John Batchelor (illustrator)

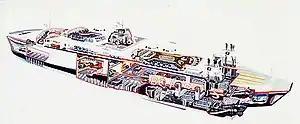
A cutaway illustration of a ferry by Batchelor, showing trademark shading effects, red infill on the "cut" surfaces, and detailing

John Henry Batchelor MBE (1936-2019) was an English artist and technical illustrator, particularly known for his clear and detailed cutaway illustrations of vehicles and military equipment and stamp illustrations. His work can be seen in many hundreds of late-20th-century works on armour, fighting vehicles, ships (often in conjunction with Antony Preston), firearms and heavy ordnance (for example the many works of Ian V. Hogg), etc. Batchelor's work is particularly sought after by scale model makers for its accuracy. He provided illustrations for many magazines such as "Radio Times", "TV Times" and technical interest publications such as "Popular Mechanics", "Air & Space", and "The Aeroplane".